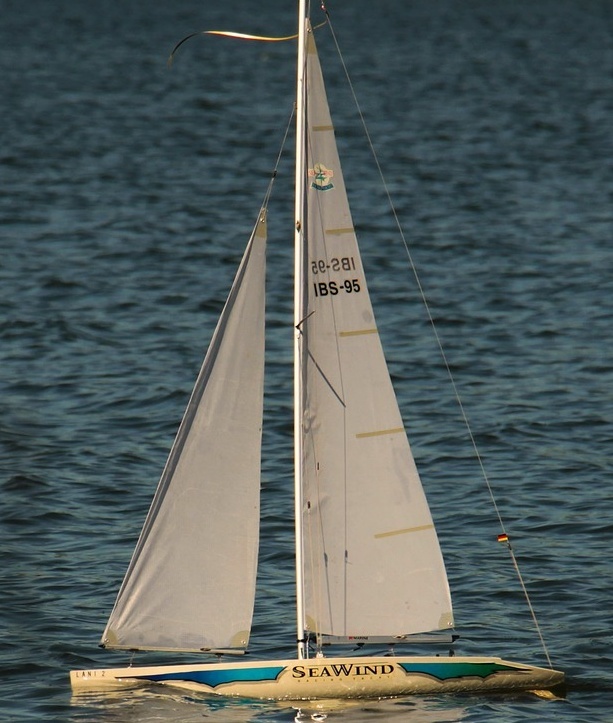
Vehicle type: Ships